Crozier

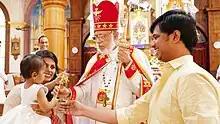
Syro-Malabar Major Archbishop Mar George Alencherry with his crozier.

In Eastern Christianity (Oriental Orthodoxy, Eastern Orthodoxy and Eastern Catholicism), bishops use a similar pastoral staff. When a bishop is consecrated, the crozier (Slavonic: "pósokh") is presented to him by the chief consecrator following the dismissal at the Divine Liturgy.